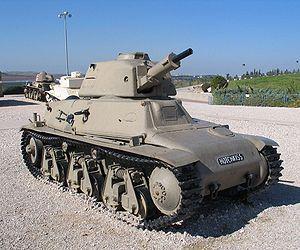
La guerre israélo-arabe de 1948-1949 commence le 15 mai 1948, au terme du mandat britannique sur la Palestine et après 6 mois de guerre civile entre les populations juives et arabes du pays. Elle se termine avec les différents cessez-le-feu israélo-arabes, conclus entre février et juillet 1949.
L'armement, mais également l'équipement, l'approvisionnement et la logistique sont au cœur de tout conflit. C'est d'autant plus vrai lors de la guerre israélo-arabe de 1948 qui voit s'affronter des protagonistes, juifs et Arabes palestiniens, qui ne disposent pas des infrastructures et de la reconnaissance de pays disposant d'armées de métier.